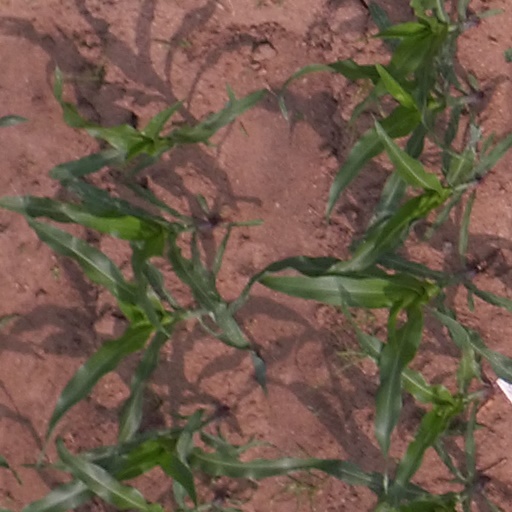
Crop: maize; corn